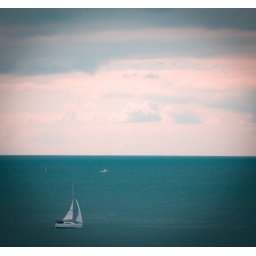
Shot of a sail boat out at sea just of brighton beach. Shot in Brighton 2009